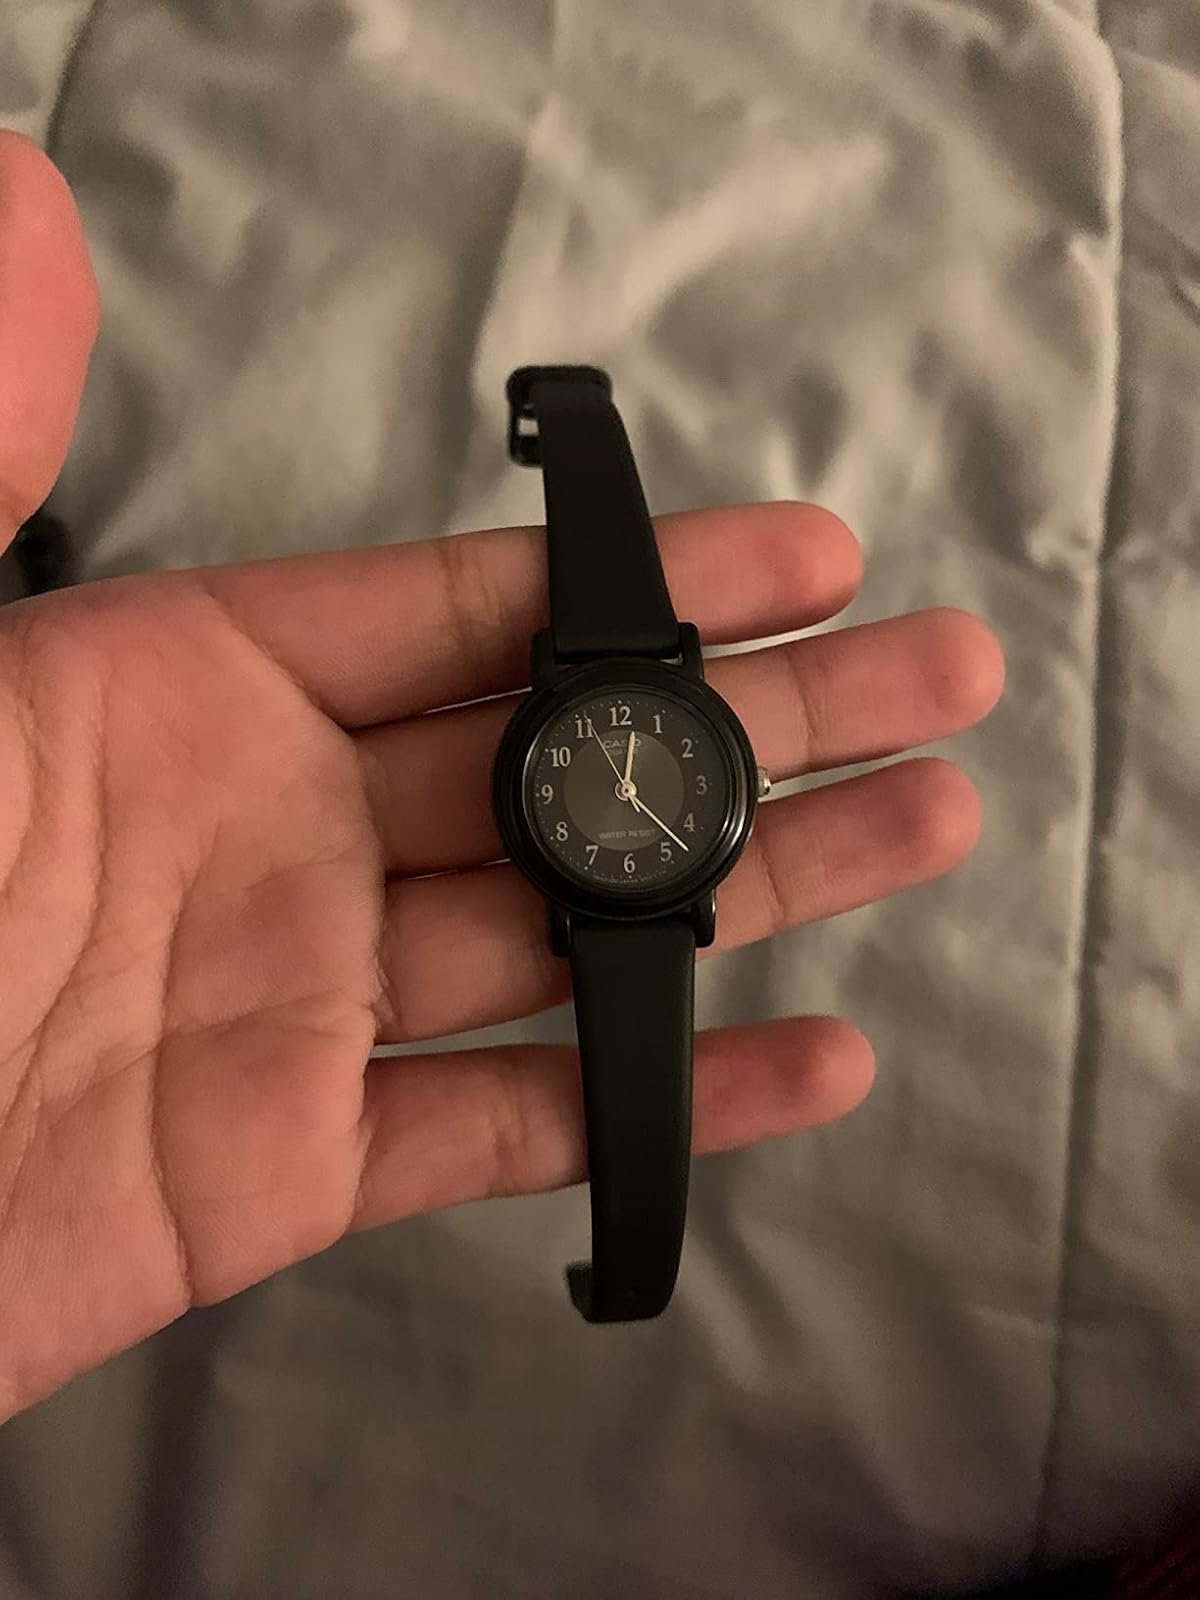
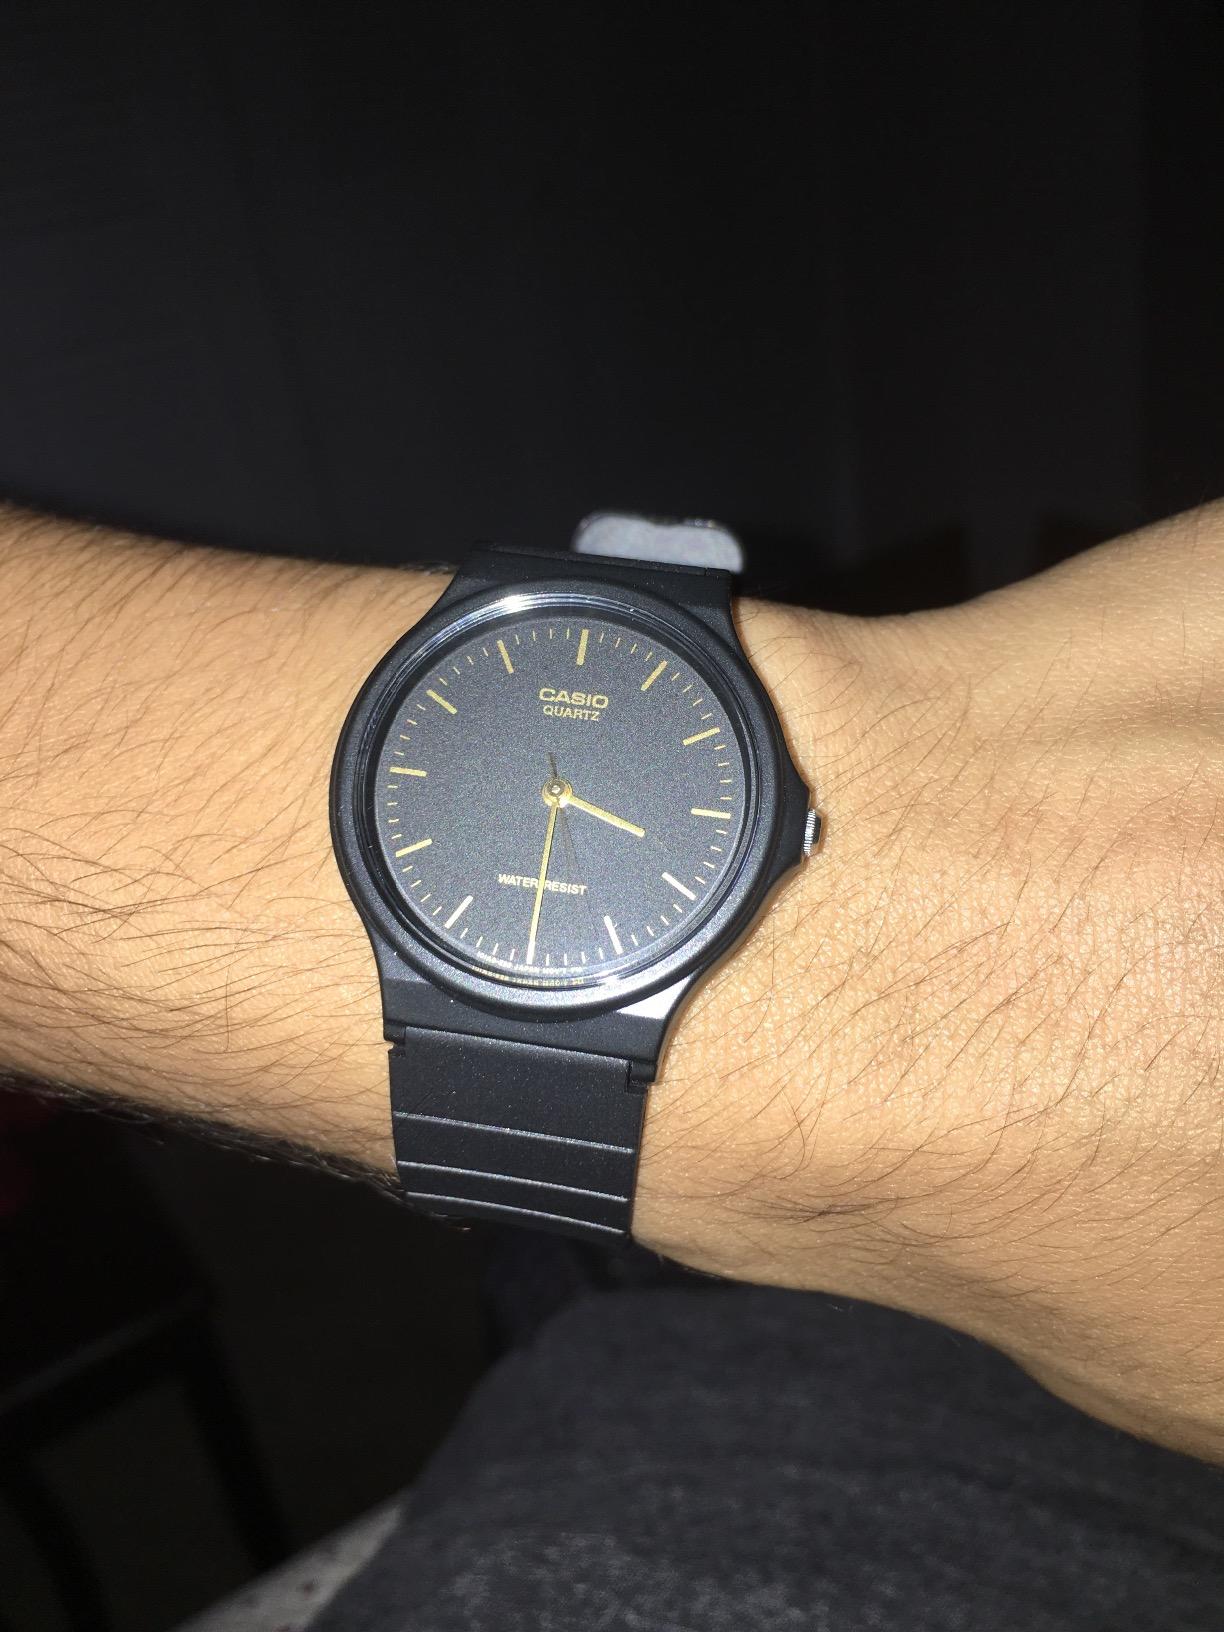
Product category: accessories_watch
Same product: no